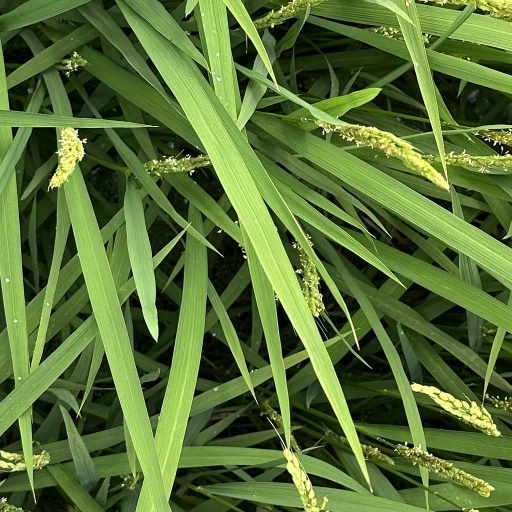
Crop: rice